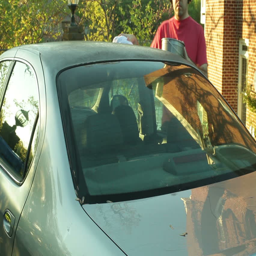
washing off a car in the summer time